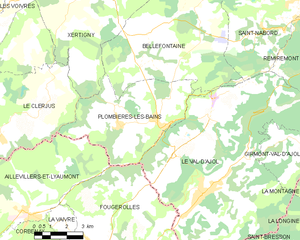
Plombières-les-Bains
Kort over kommunen
Kort over kommunen
Plombières-les-Bains er en fransk kommune i departementet Vosges i den nordøstlige del af landet. Byen er især kendt for sine termiske bade.